Hussein bin Ali, King of Hejaz

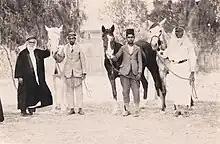
Hussein bin Ali posing with his retinue and his horses during his exile in Cyprus

After the fall of Medina, the Arab troops were able to secure Aqaba quickly and this allowed them to project themselves farther; they still ambushed Ottoman troops, such as during the battle of Wadi Musa, helping themselves with their superior knowledge of the Arabian and Syrian deserts. This conflict was marked by widespread ethnic cleansing directed at non-Turkish populations in the areas affected. The troops of Hussein also committed war crimes, deciding to execute Turkish troops responsible of the Tafas massacre against Arabian civilians, instead of taking them prisoners.